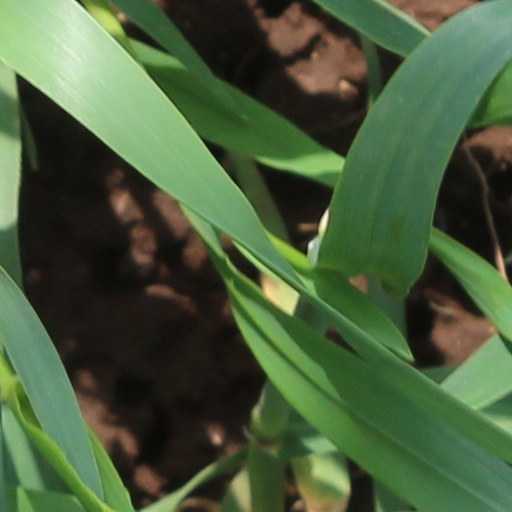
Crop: wheat